Bernard John McQuaid

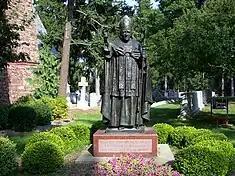
Statue of McQuaid in Holy Sepulchre Cemetery (Rochester, New York)

A bout with pneumonia led McQuaid to spend a prolonged period of convalescence in Savannah, Georgia, from 1903 to 1904. In February 1904, at age 81, he wrote to Rome to request an auxiliary bishop in the person of Rev. Thomas F. Hickey, the vicar general of the diocese and rector of the cathedral. Rome insisted on appointing a coadjutor bishop with the right of succession, and Hickey was thus consecrated on May 24, 1905.